Tango no sekku

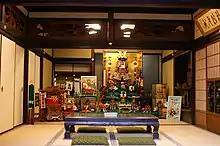
at Nakayama-dera.

, also known as , originally referred to an annual ceremony held at the Japanese imperial court on May 5. It was one of the five annual court ceremonies called . Since the Kamakura period (1185–1333), when the samurai class seized power, has become an event to ward off evil spirits for samurai boys. Japanese armour, (helmets) and Japanese swords were displayed in houses from the Kamakura period to the Muromachi period (1333–1573). From the Edo period (1603–1867), were displayed in homes, (carp streamers) were hung in gardens. From this period, the custom of decorating houses with offerings on spread to the peasant and classes, and paper began to be displayed. Since the Showa era (1926–1989), miniatures of samurai armor have become more popular than samurai dolls.